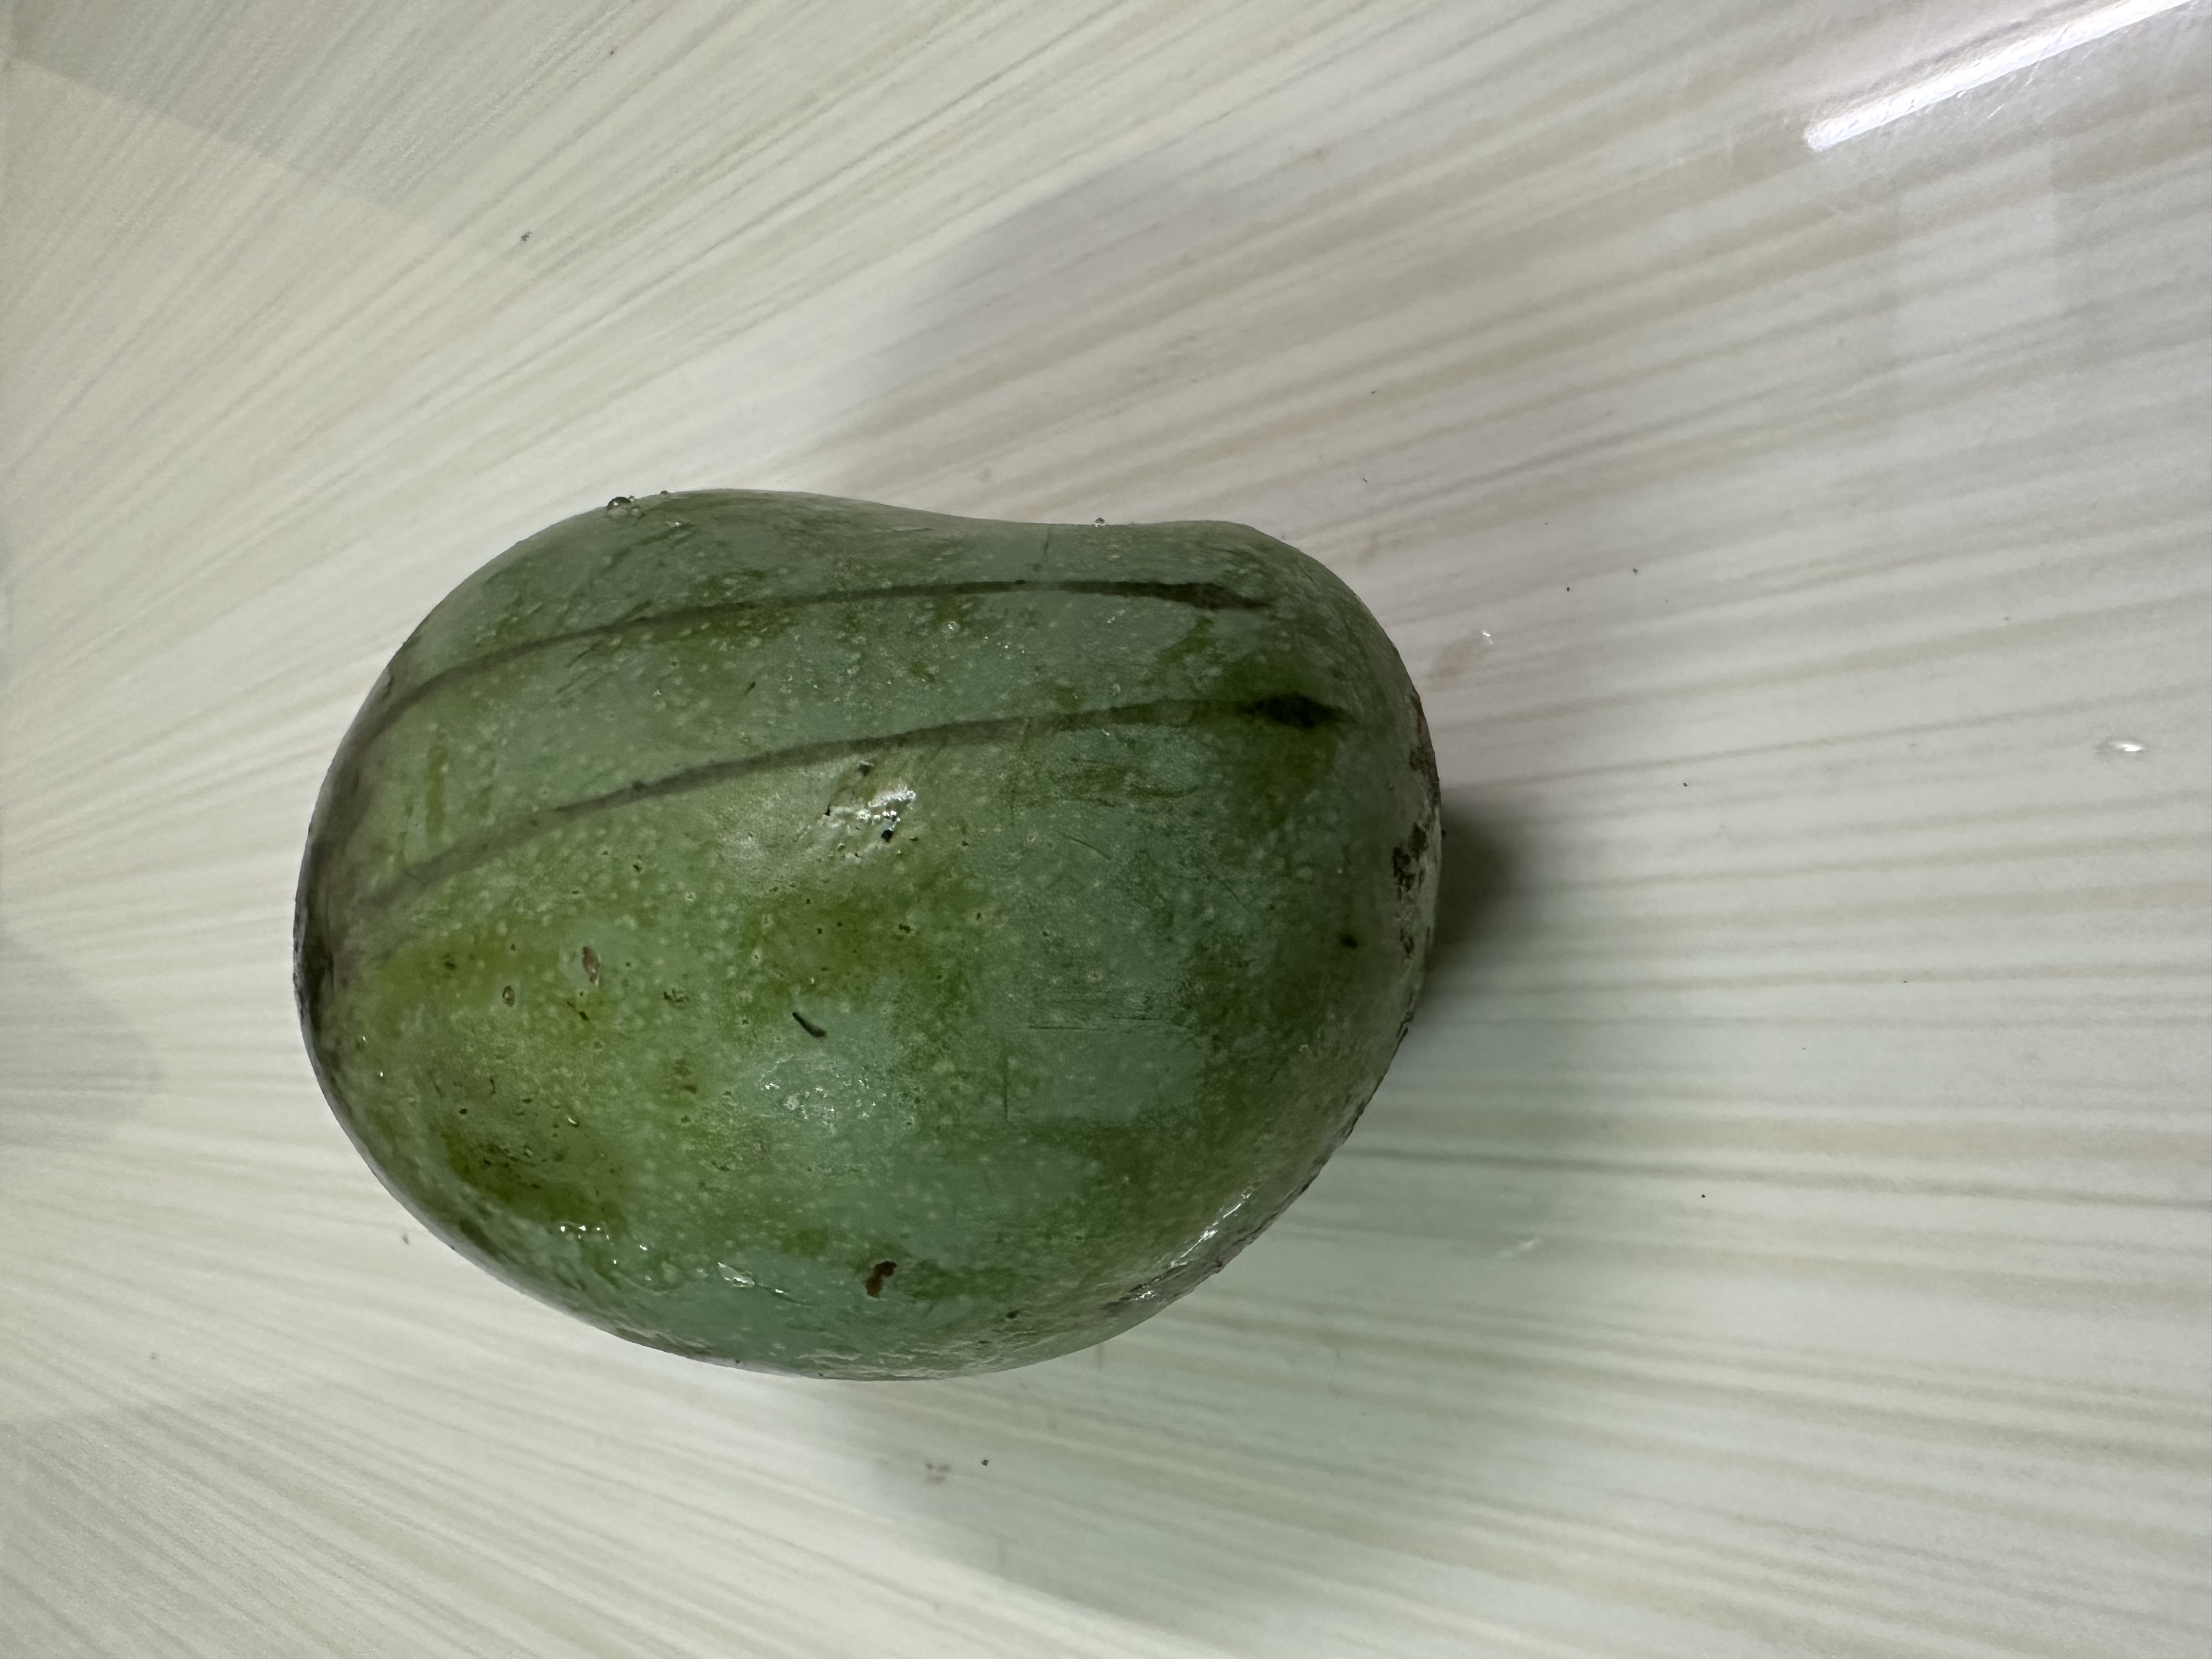
Mango variety: Amrapali